International reactions to the Syrian civil war

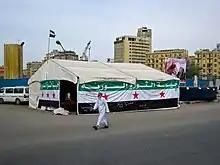
Tent of supporters of the Syrian opposition in Tahrir, Cairo, Egypt

Egyptian Islamic theologian Yusuf al-Qaradawi declared his support for the uprising against what he called Syria's "suppressive regime", saying that it commits "atrocities". He called for victory against the ruling Ba'ath Party, and opined that the army would be the major factor in the revolt. Al-Qaradawi said all Arabs should support the uprising, saying "Today the train of revolution has reached a station that it had to reach: The Syria station", and "It is not possible for Syria to be separated from the history of the Arab community". The Muslim Brotherhood, with which al-Qaradawi has been involved, assisted in the uprising, with Islamic clergy calling on Sunnis to pour onto the streets throughout Syria and expel the government.